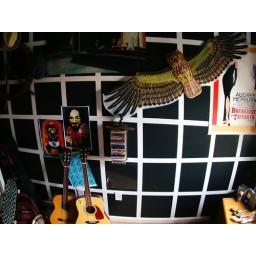
a wall in my room in my house in florida